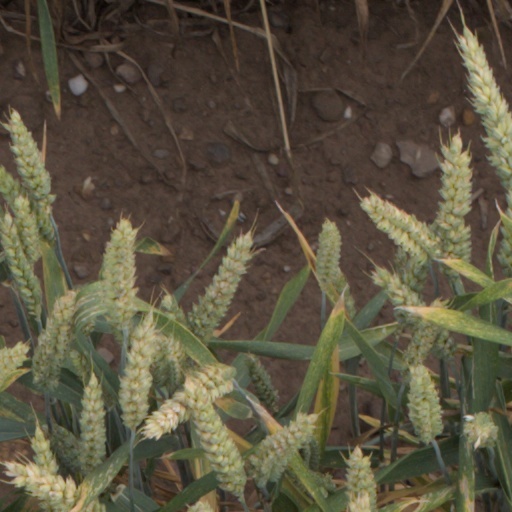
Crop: wheat